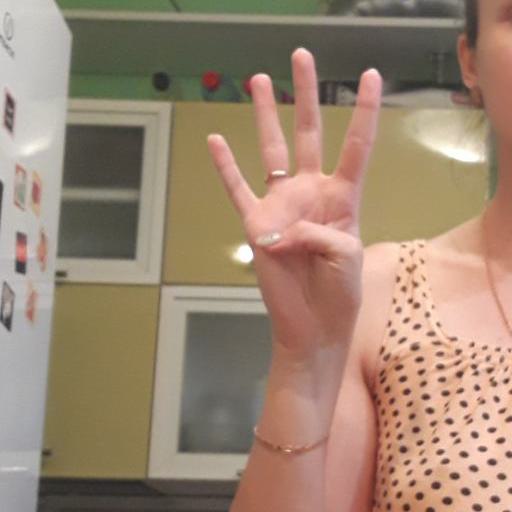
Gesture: four